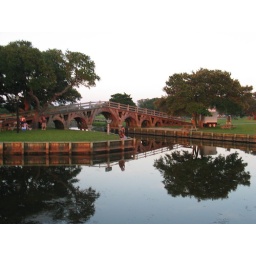
The sun brought out the color in the wooden bridge nicely.